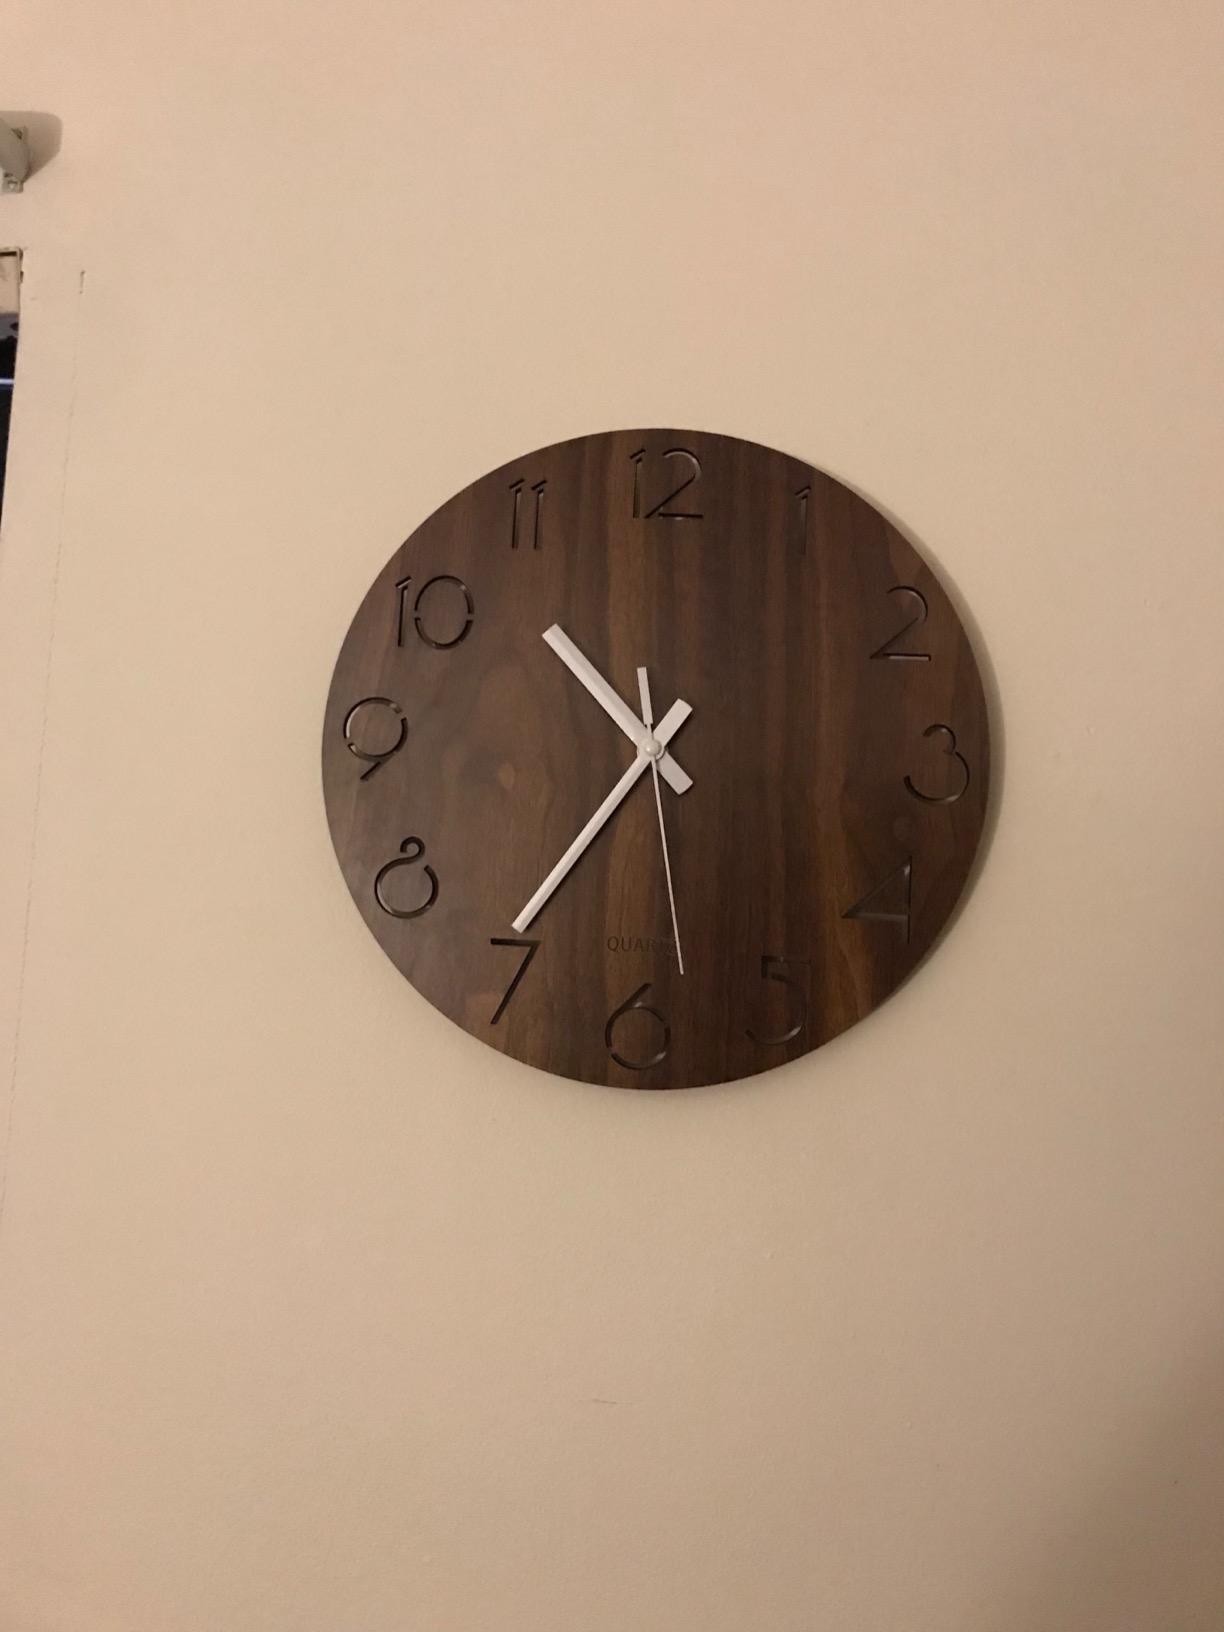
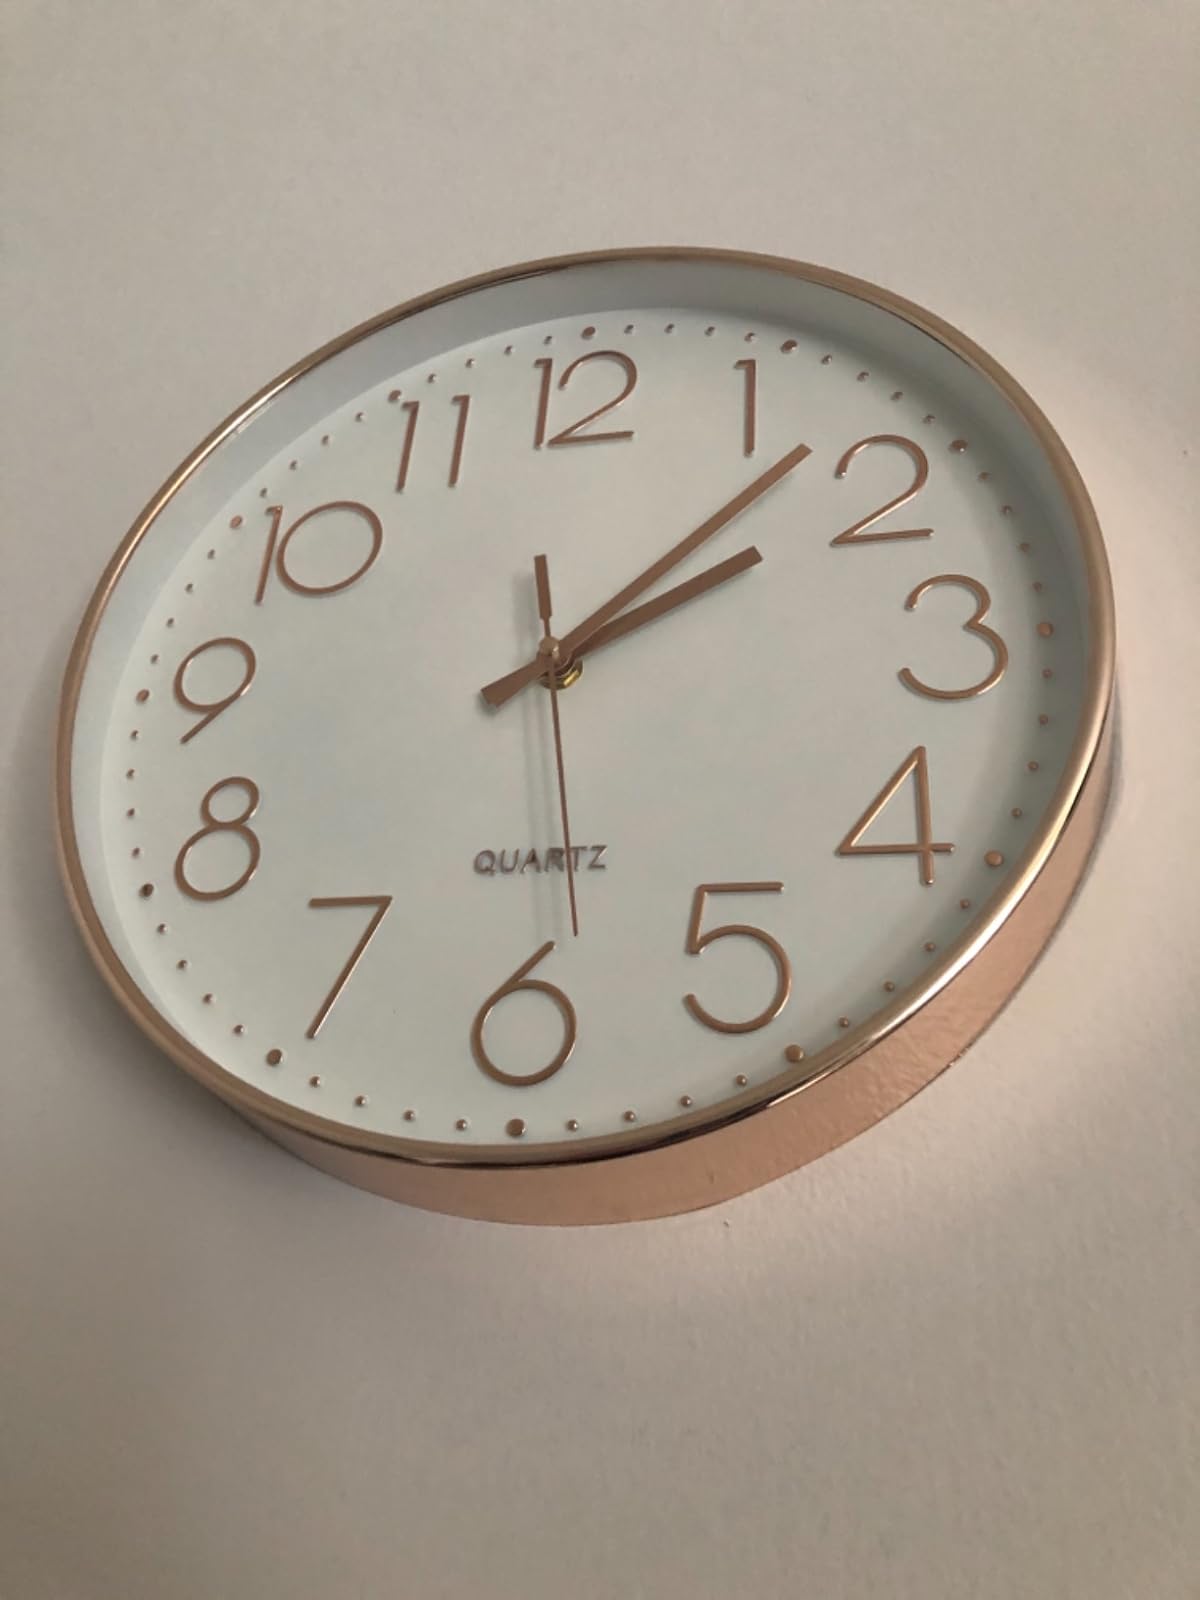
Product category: clock
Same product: no